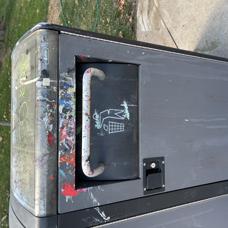
Label: trash